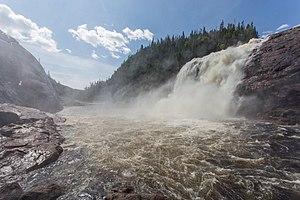
L'une des chutes de la rivière Manitou.
La rivière Manitou est une rivière coulant dans le territoire non organisé de Lac-Jérôme et dans la municipalité de Rivière-au-Tonnerre, dans la municipalité régionale de comté de la Minganie, dans la région administrative de la Côte-Nord, dans la province de Québec, au Canada.